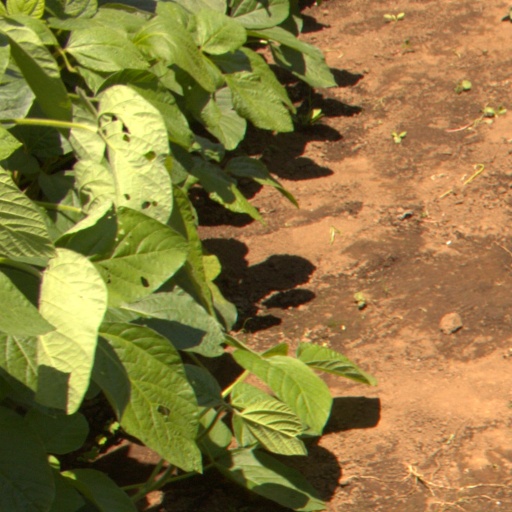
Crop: soybean